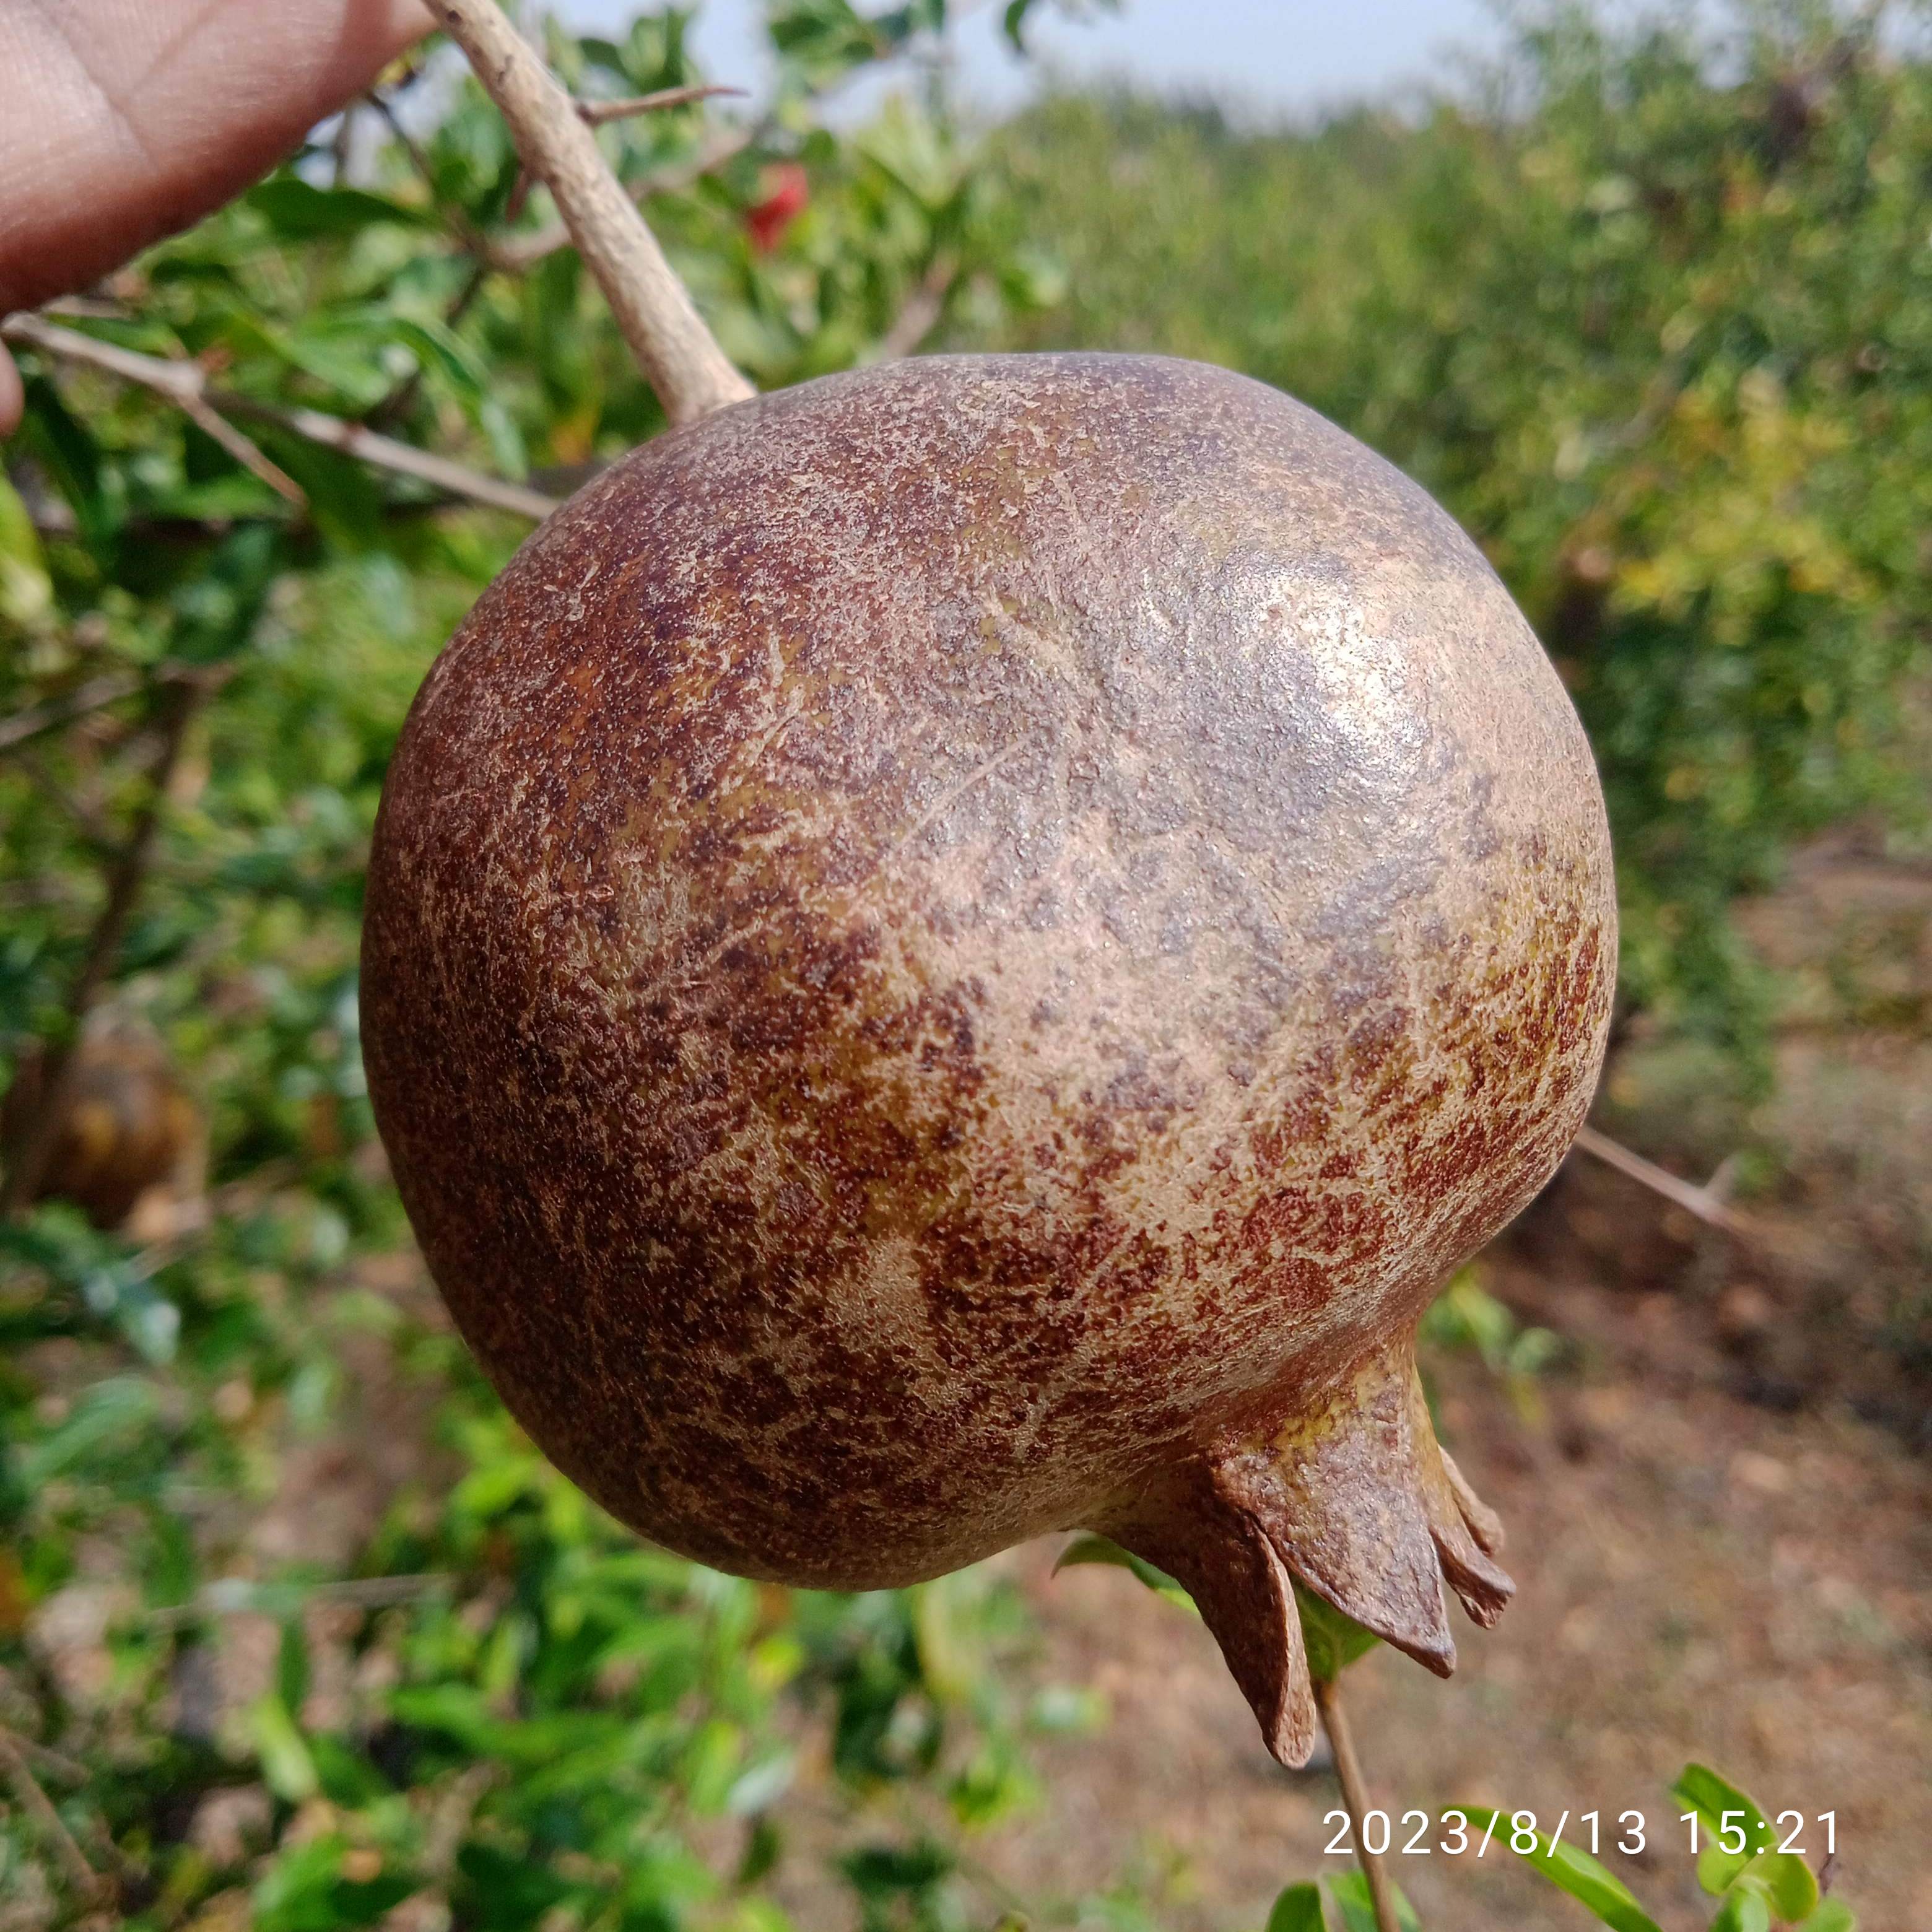
Label: Cercospora